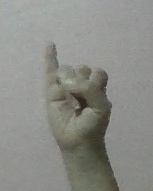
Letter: meem